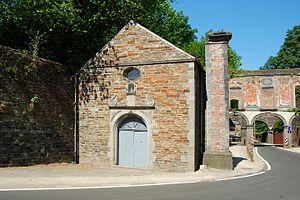
Belgique - Brabant wallon - Villers-la-Ville - Chapelle Saint-Bernard
La chapelle Saint-Bernard est une chapelle située à Villers-la-Ville, commune belge du Brabant wallon.